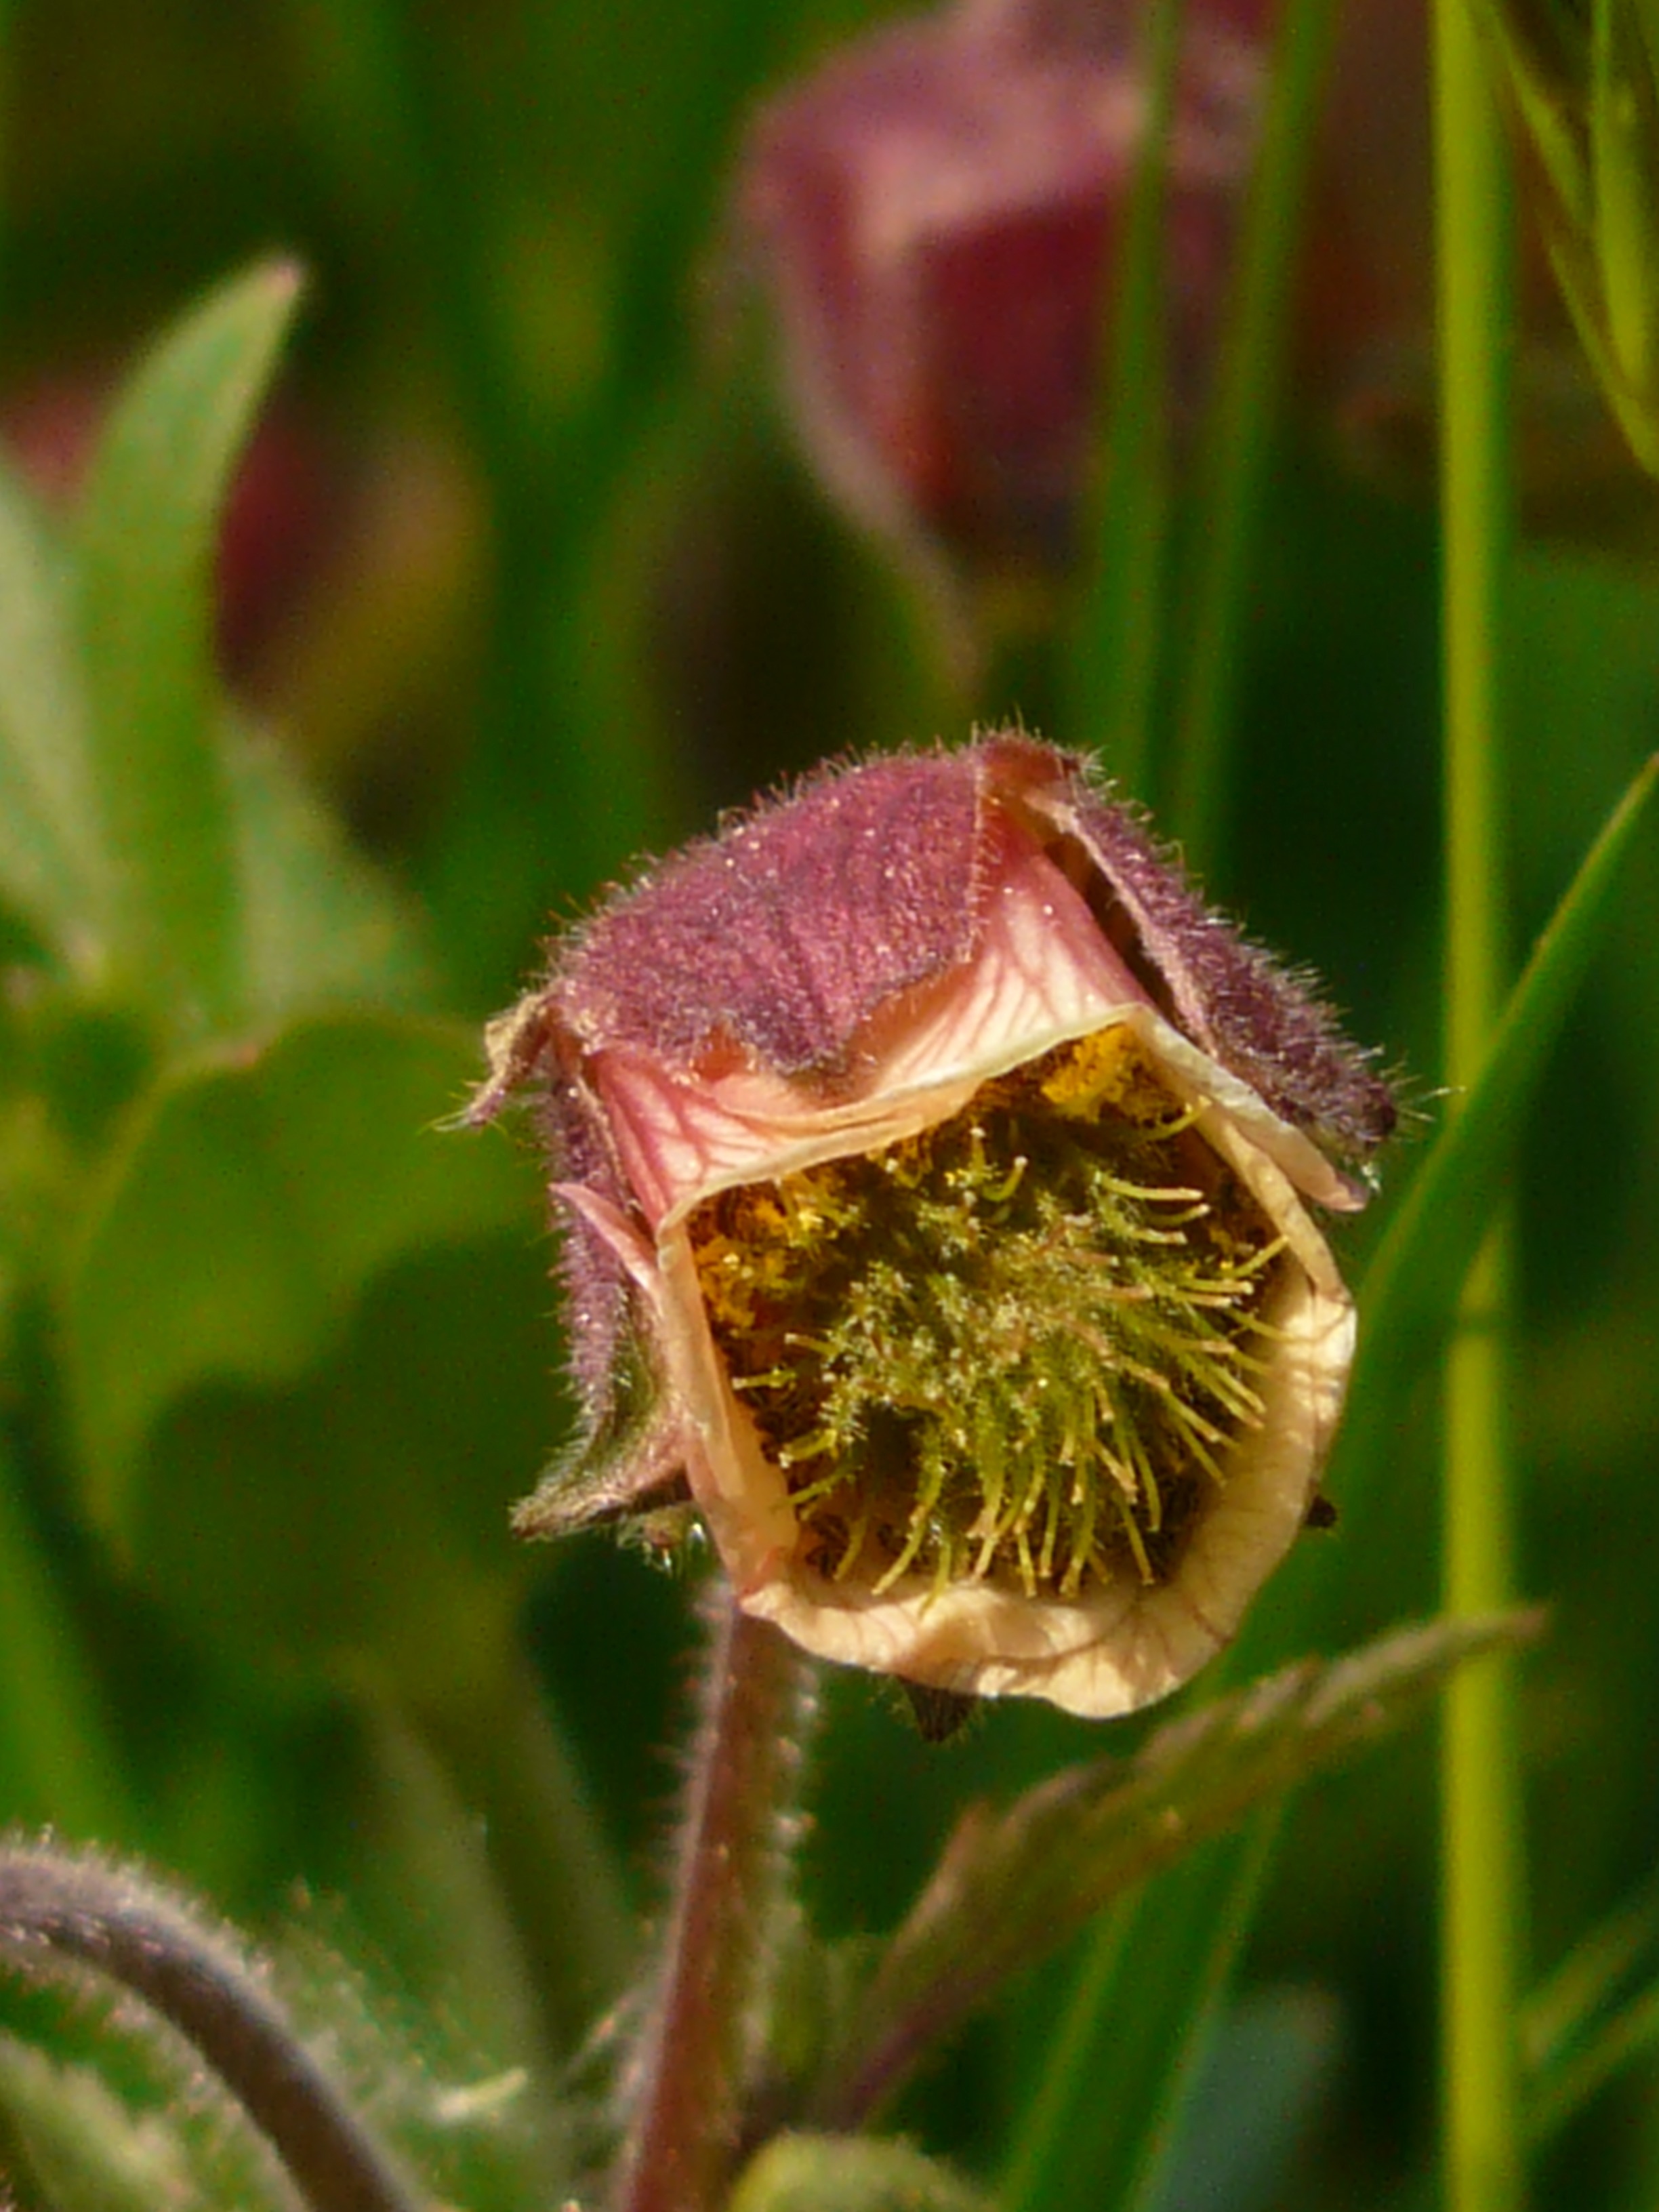
nature, blossom, plant, photography, meadow, flower, purple, petal, bloom, spring, green, red, produce, macro, botany, nut, garden, close, flora, wildflower, flowers, close up, pointed flower, violet, macro photography, rose greenhouse, flowering plant, geum, rosaceae, avens, geum rivale, blutstroepfle, plant stem, land plant, blutstroepferl, benediktwurz, besides